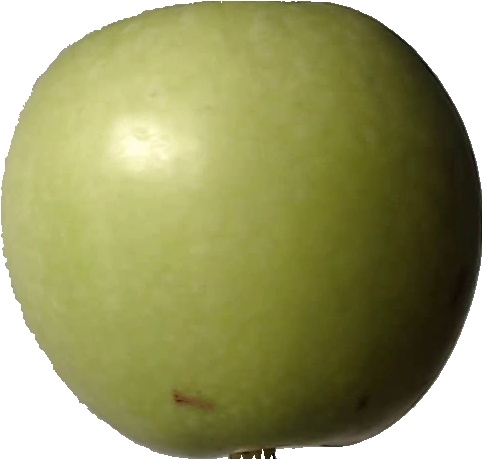
Label: apple_granny_smith_1